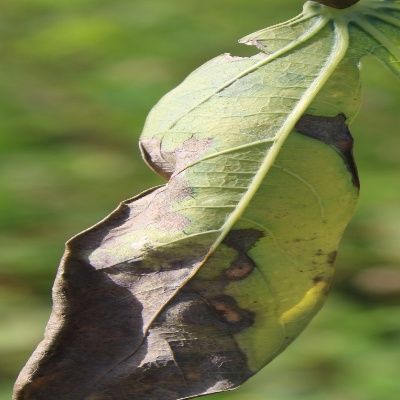
Crop: Cassava
Condition: bacterial blight